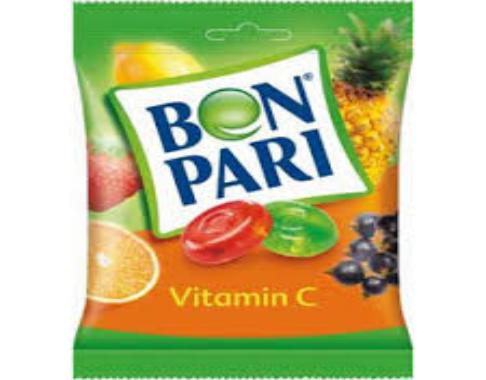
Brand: Bon Pari
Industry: Food